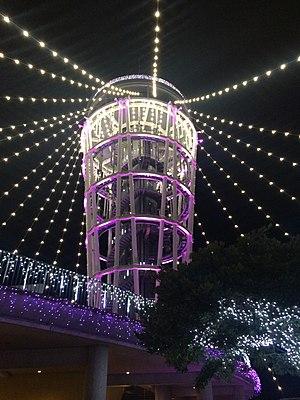
Eno-shima est une petite île du Japon de 4 km de circonférence, qui se situe à l'embouchure du fleuve Katase. L'île est reliée à la ville de Fujisawa par un pont de 600 mètres de long. Elle fait partie du Shōnan.